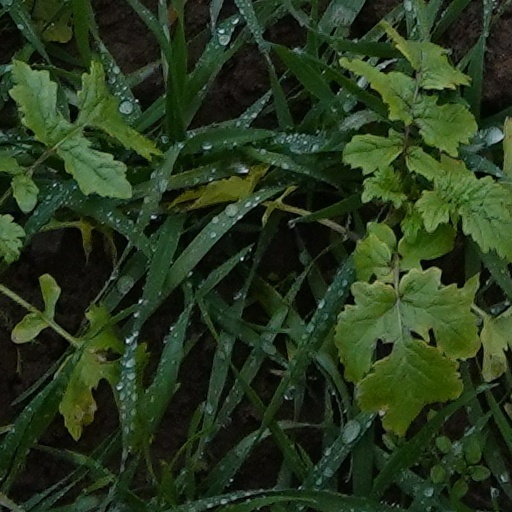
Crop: wheat